Hambledon, Surrey

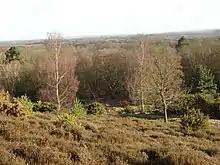
Hambledon Heath or Hurst

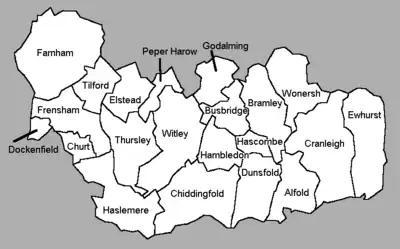
Hambledon civil parish in the Waverley borough

The village is SSW of the county town of Surrey, Guildford, and south of Godalming, which is the administrative centre of the borough of Waverley. In the centre of the civil parish are the greatest number of buildings, mostly linear. Hambledon is centred on a high watershed between the English Channel and North Sea. Two watercourses ultimately drain the village, neither in the parish, the River Wey and the River Arun, the former having a small stream, the West Brook of Godalming, which rises here.